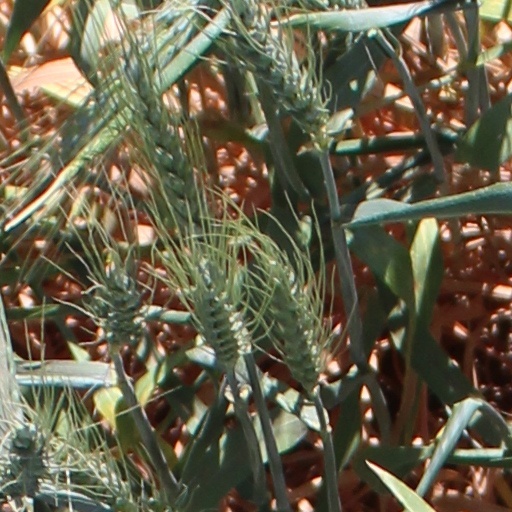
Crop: wheat